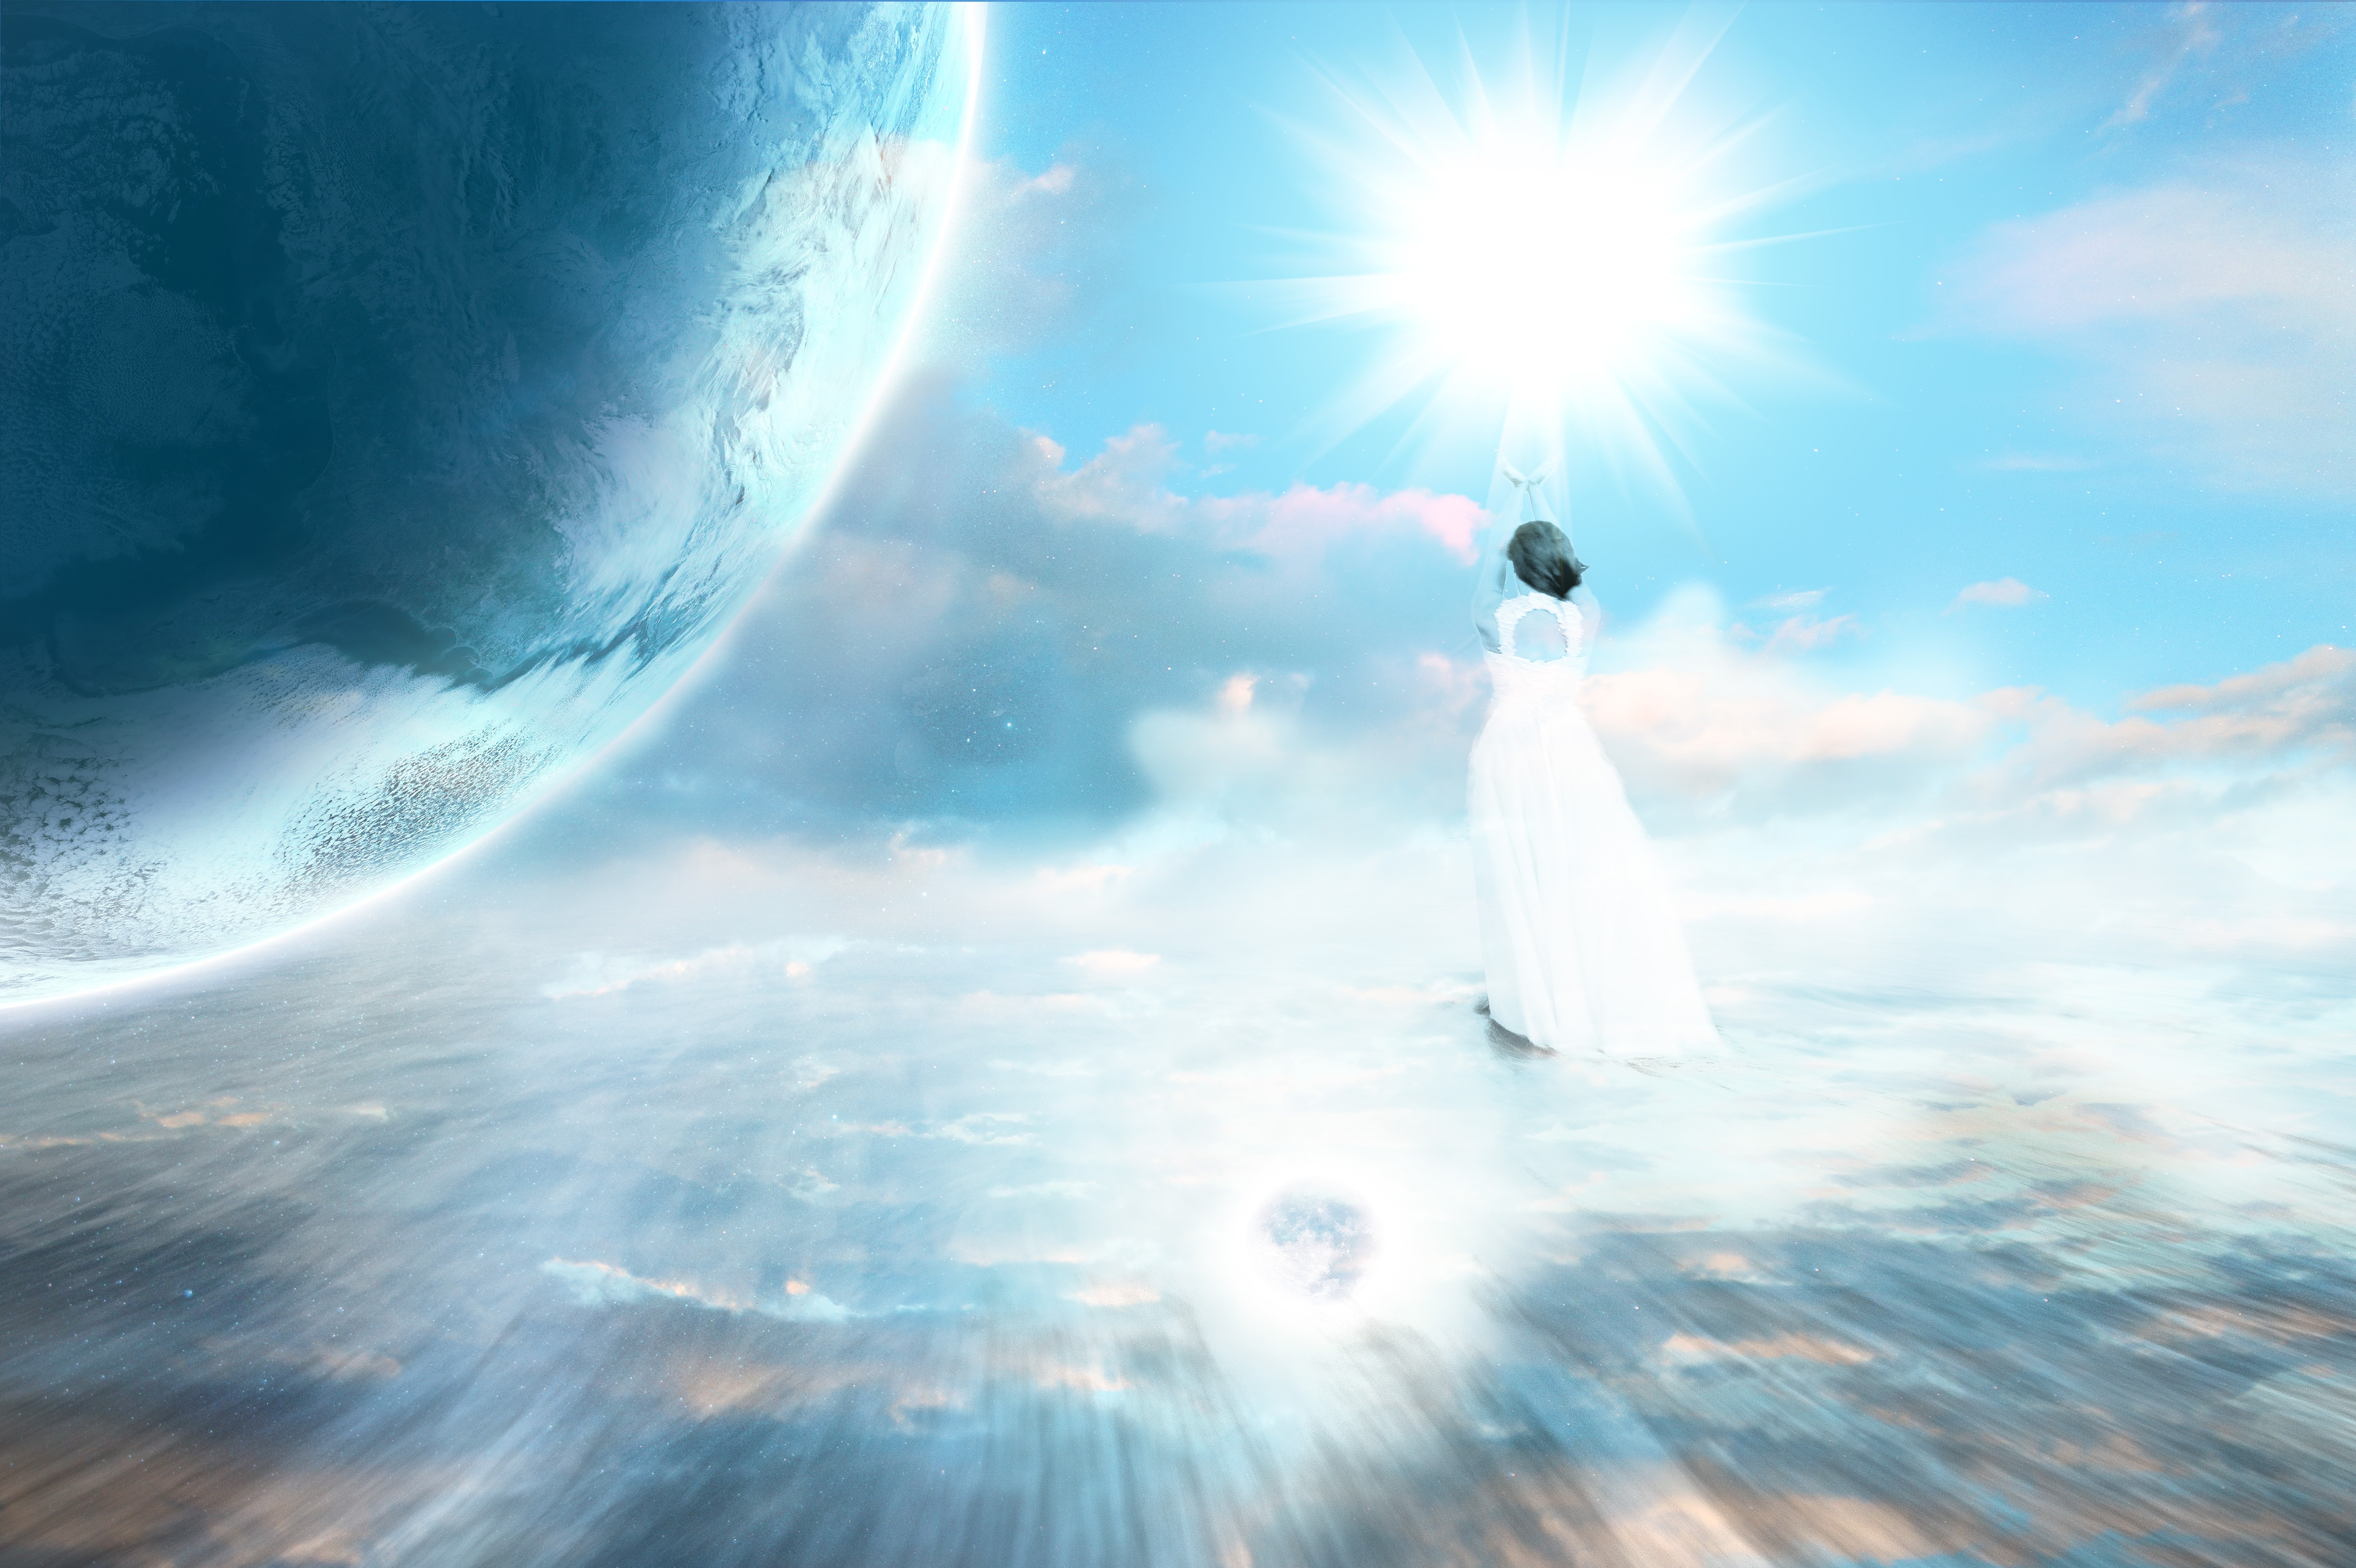
horizon, open, light, cloud, sky, woman, sunlight, wave, atmosphere, mystic, reflection, heaven, paradise, space, peace, blue, moonlight, spiritual, life, outer space, ascension, angel, earth, universe, innocence, conceptual, hope, rays, planet, worship, imagination, oneness, divine, god, heavenly, screenshot, celestial, spirituality, belief, angelic, astronomical object, reiki, duality, atmospheric phenomenon, atmosphere of earth, computer wallpaper